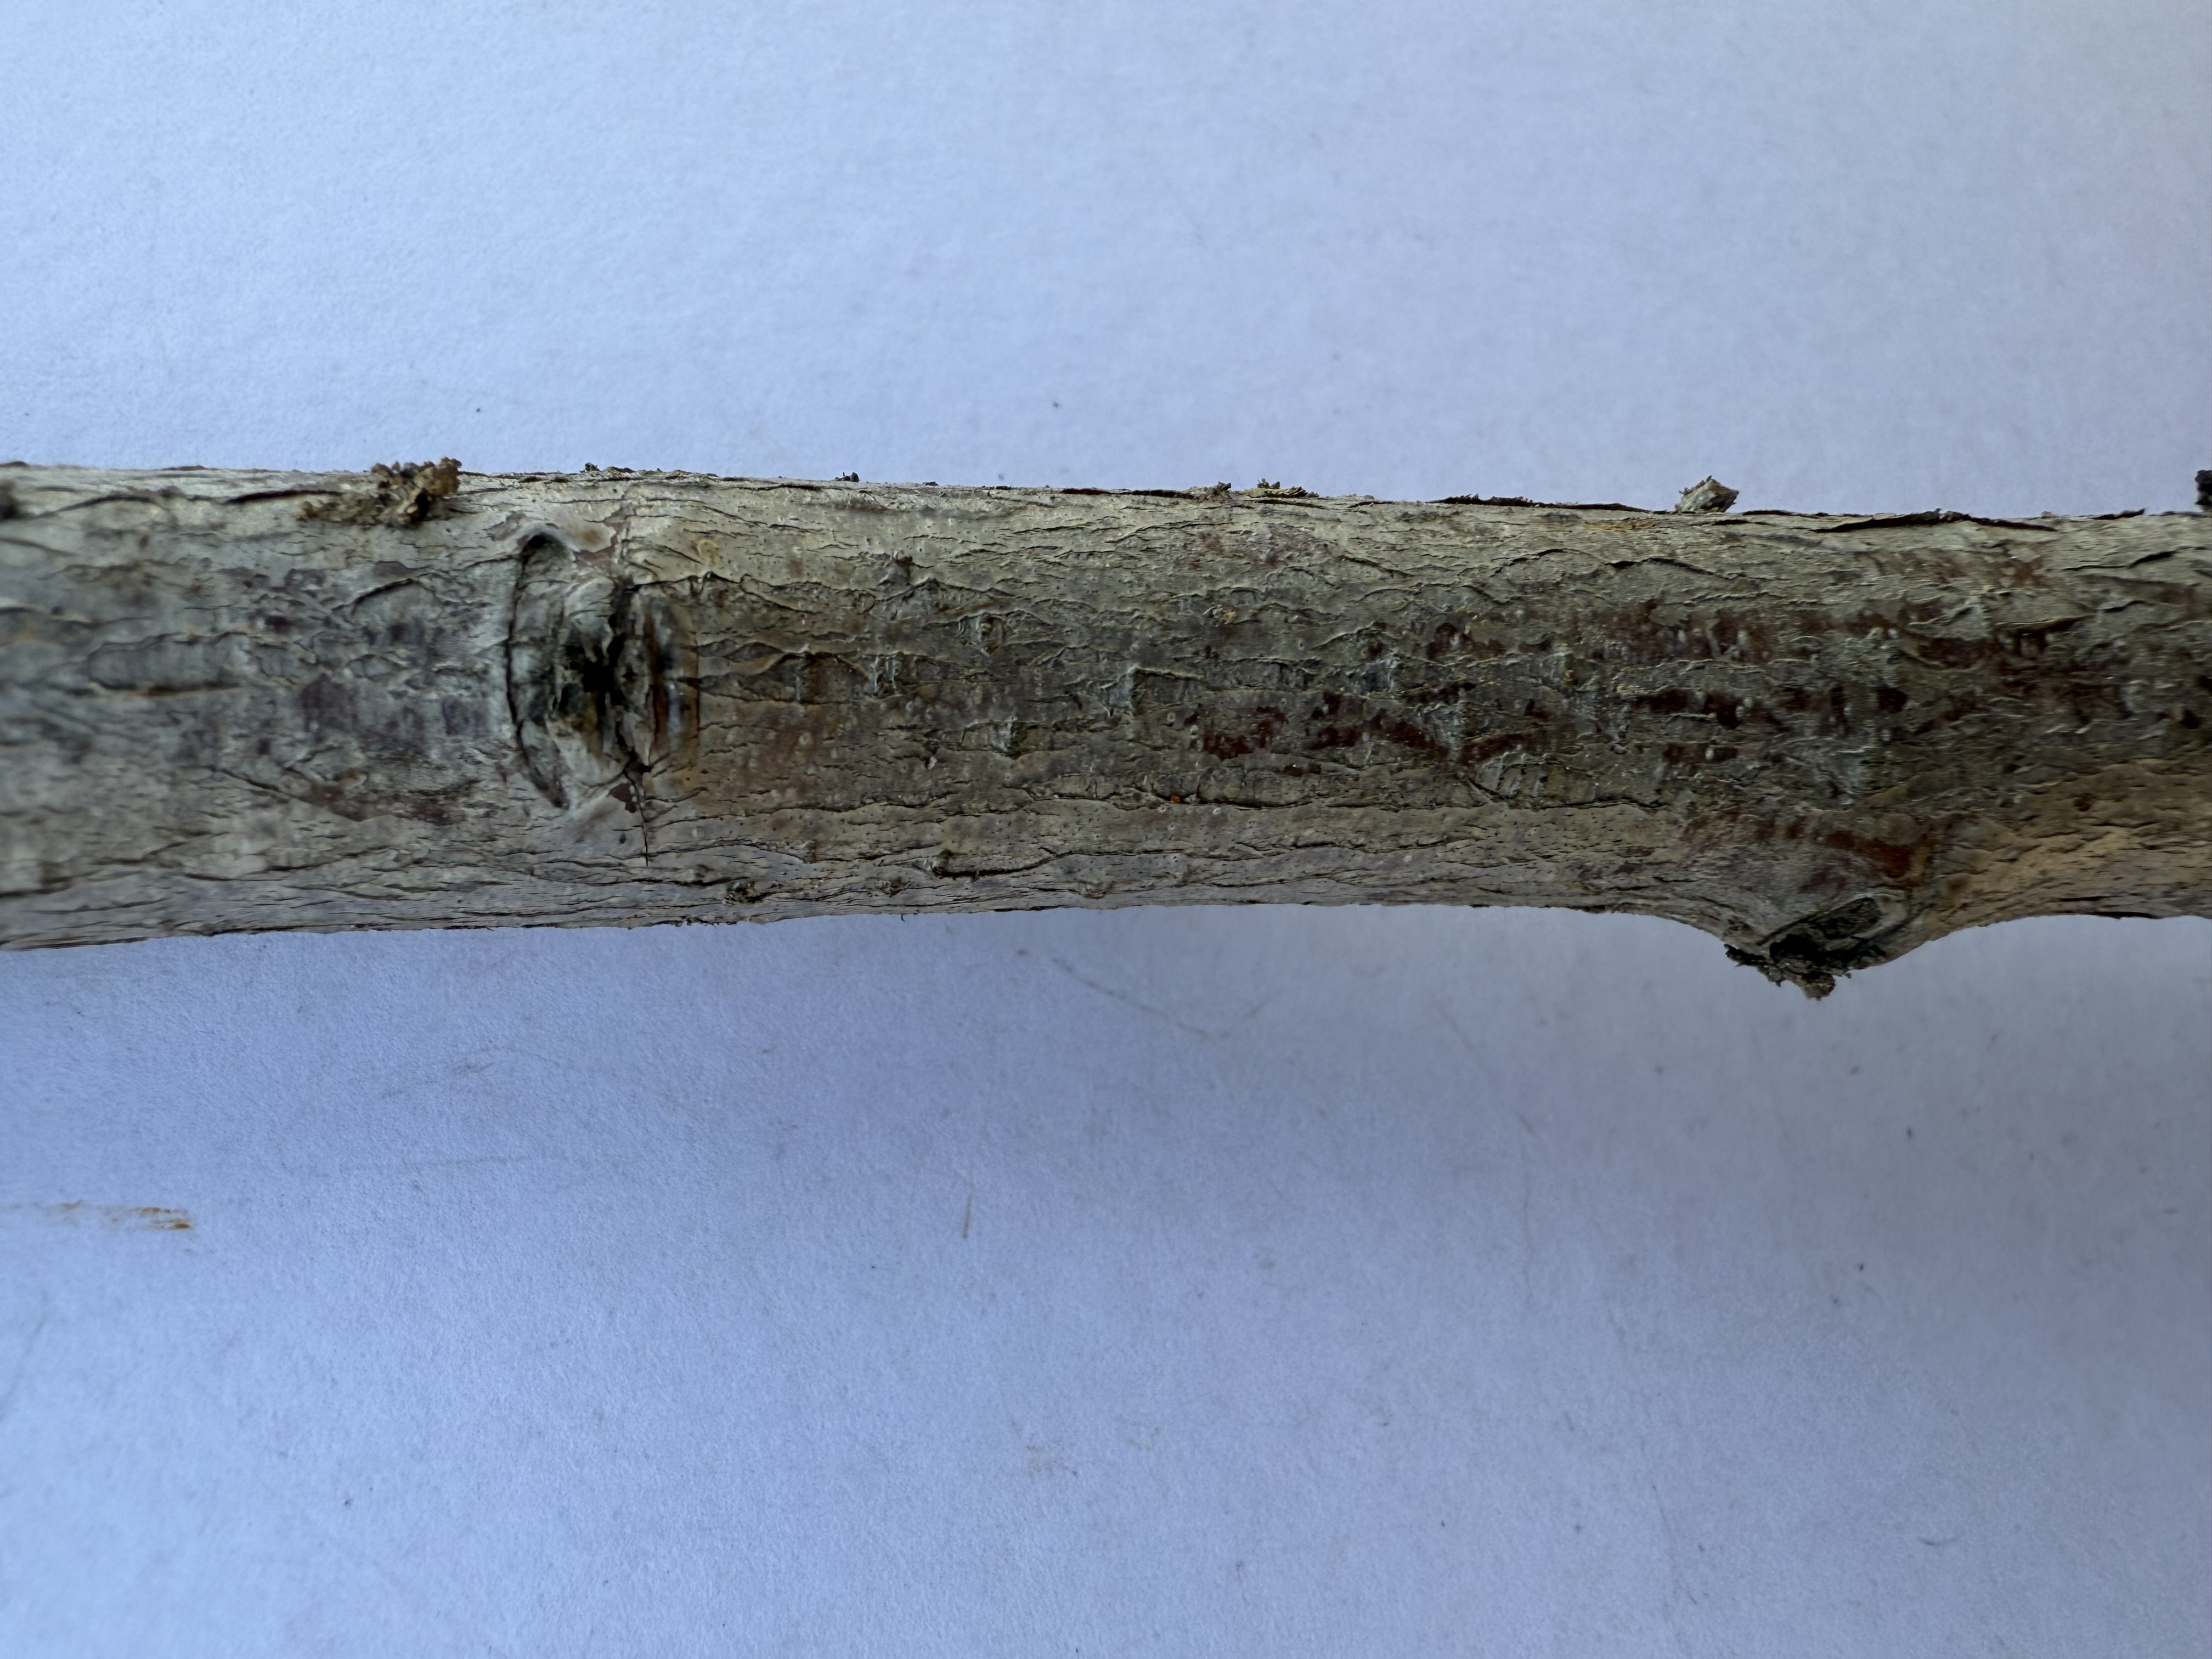
Variety: Hale Peach